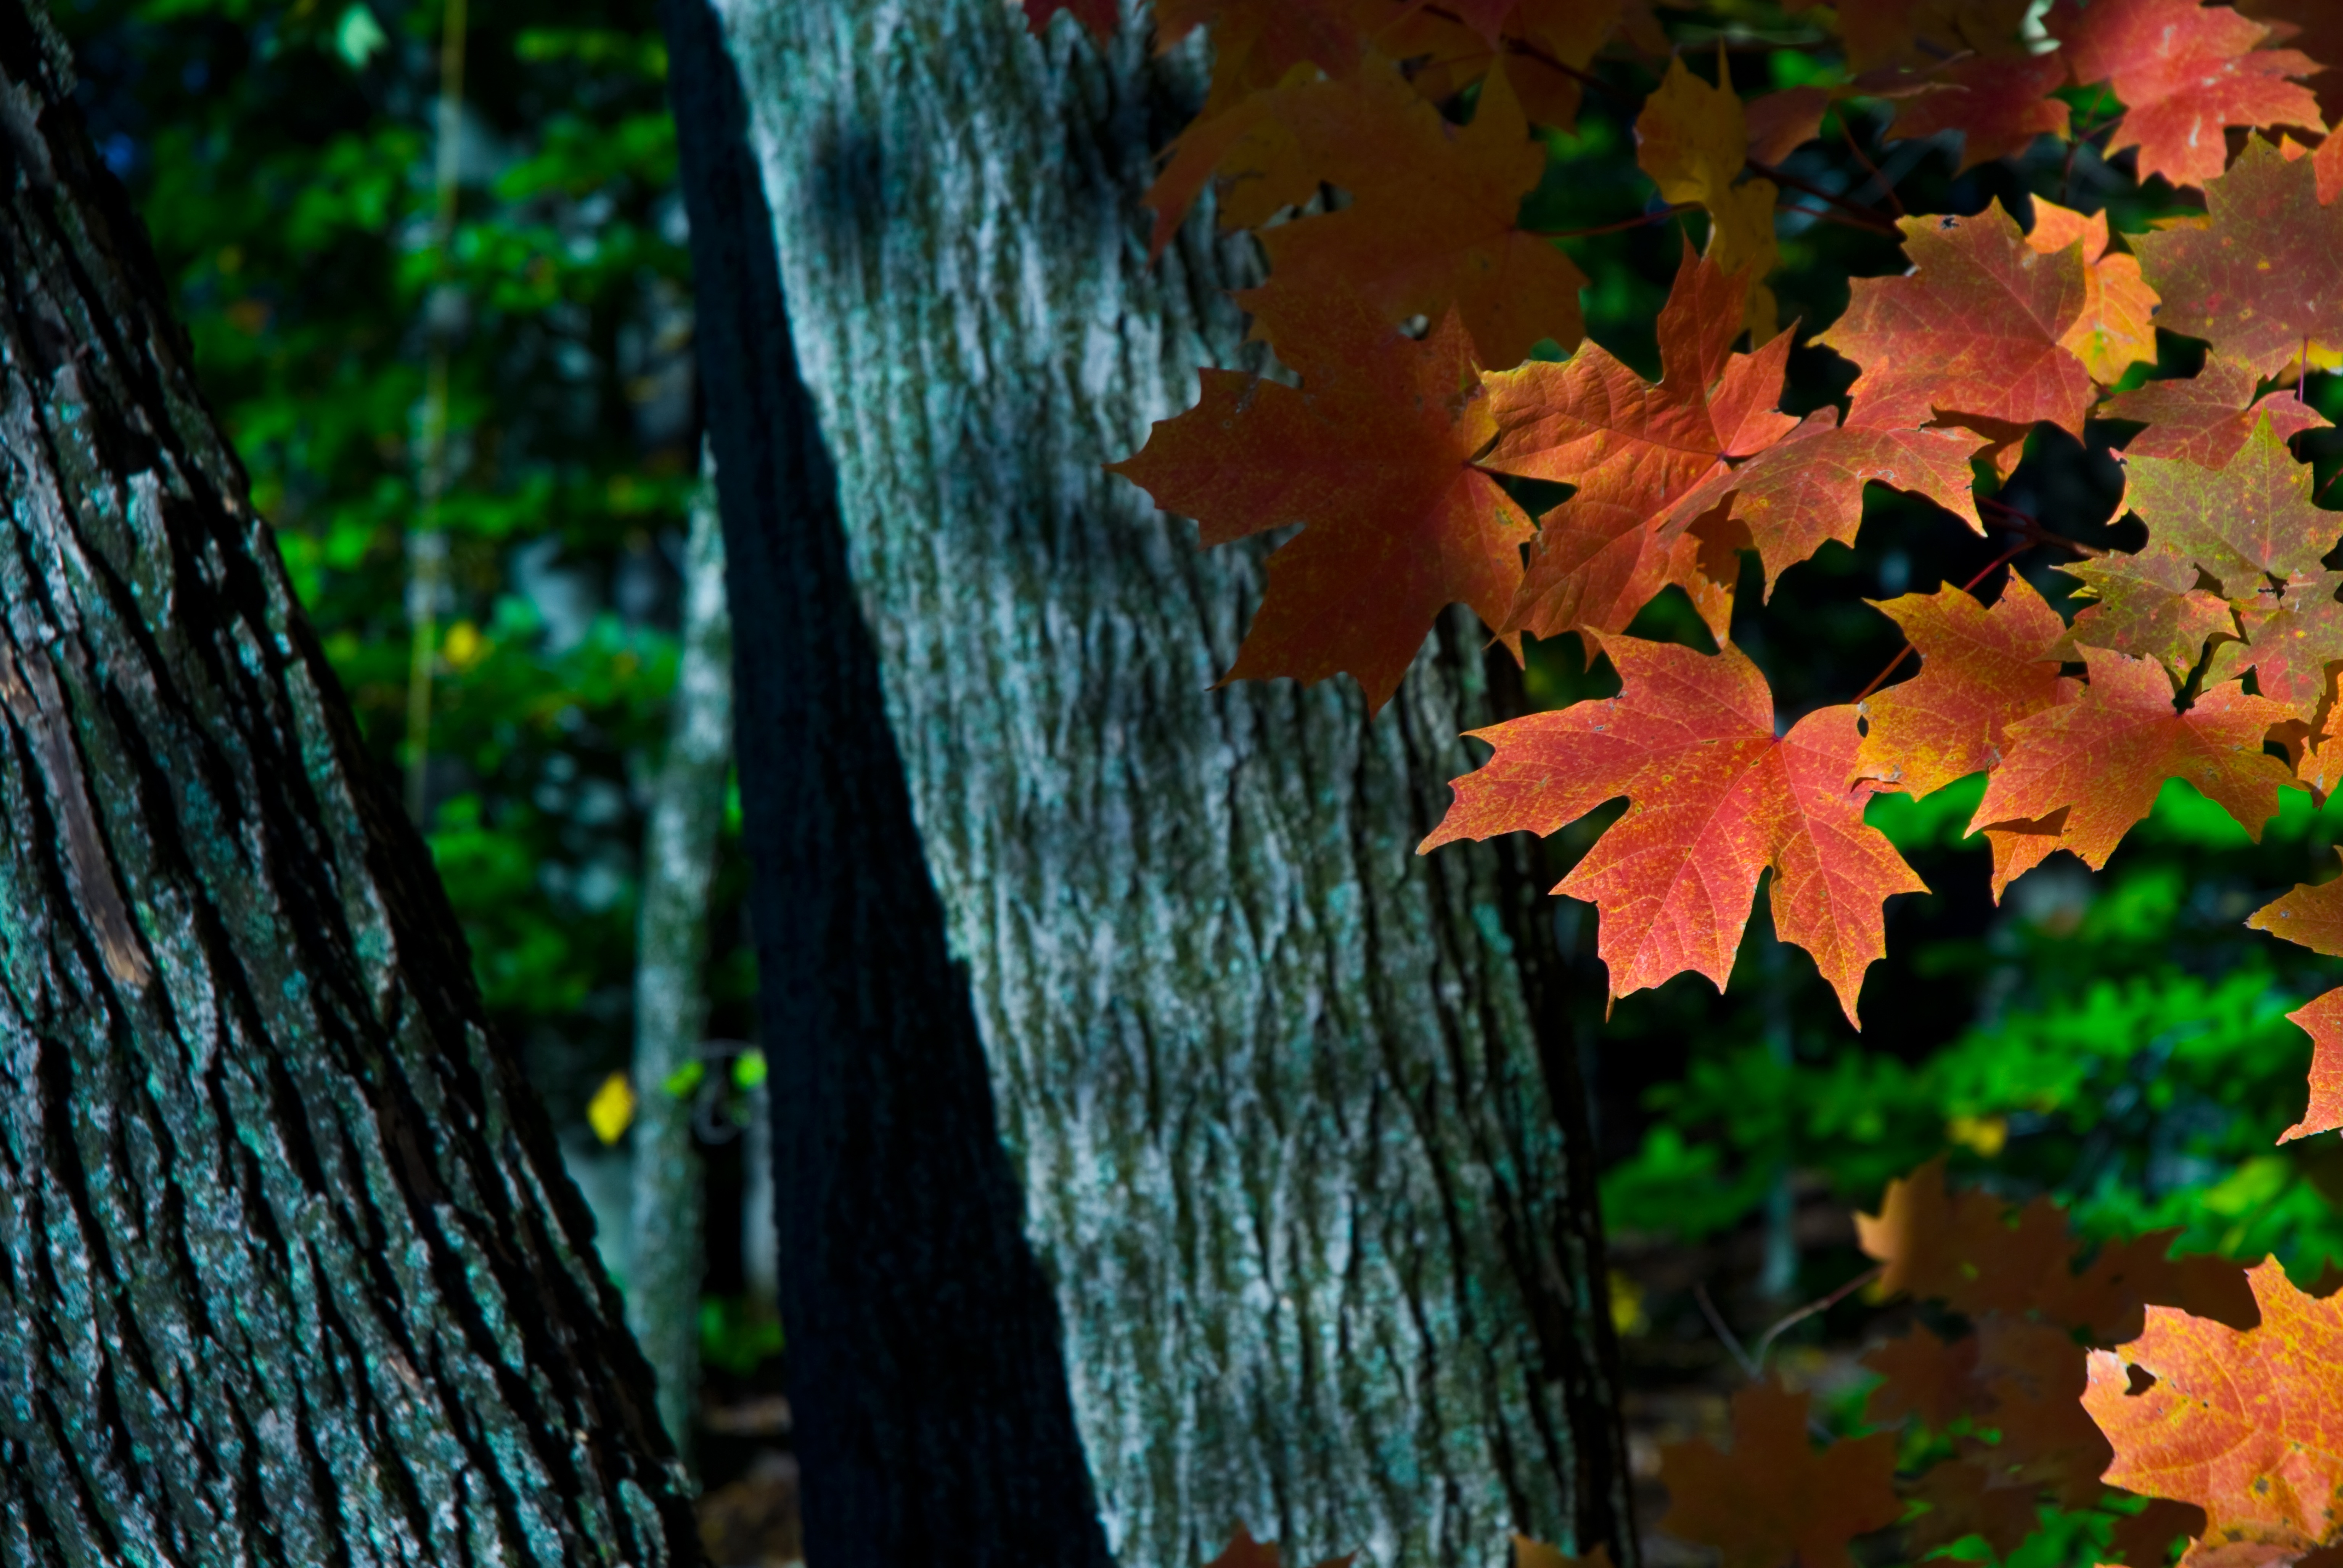
tree, nature, forest, branch, plant, sunlight, leaf, fall, flower, foliage, green, autumn, botany, colorful, season, maple, maple tree, leaves, woods, woodland, woody plant, land plant